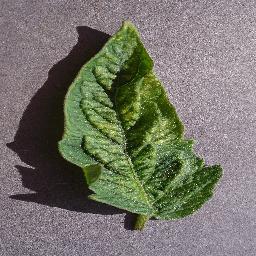
Label: Tomato___Spider_mites Two-spotted_spider_mite